Taungbyone Festival

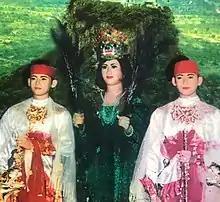
Statue of Popa Medaw with her two sons, Shwe Hpyin Naungdaw and Shwe Hpyin Nyidaw.

He and a girl named 'Me Wunna' on the mountain (legend says she is a floral ogress living on the mountain) fell in love with each other and begot two sons, known as the Shwepyin brothers. When they grew up, they served the king in his mission to make an effort to bring the eyetooth of the Buddha, residing in Gandhala (Gandhalarit), China. On the return journey of the king and his army, the king's elephant stopped and knelt down at a certain place in Taungbyon village, where the king had a pagoda built and named it 'Sutaungpyae'. The king ordered all his men to contribute their personal service towards the construction, at the very least, each for a work of bringing and laying a brick in the pagoda.